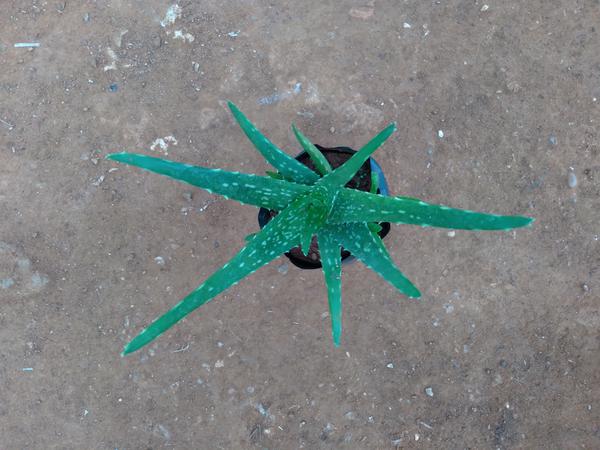
Plant: Aloevera